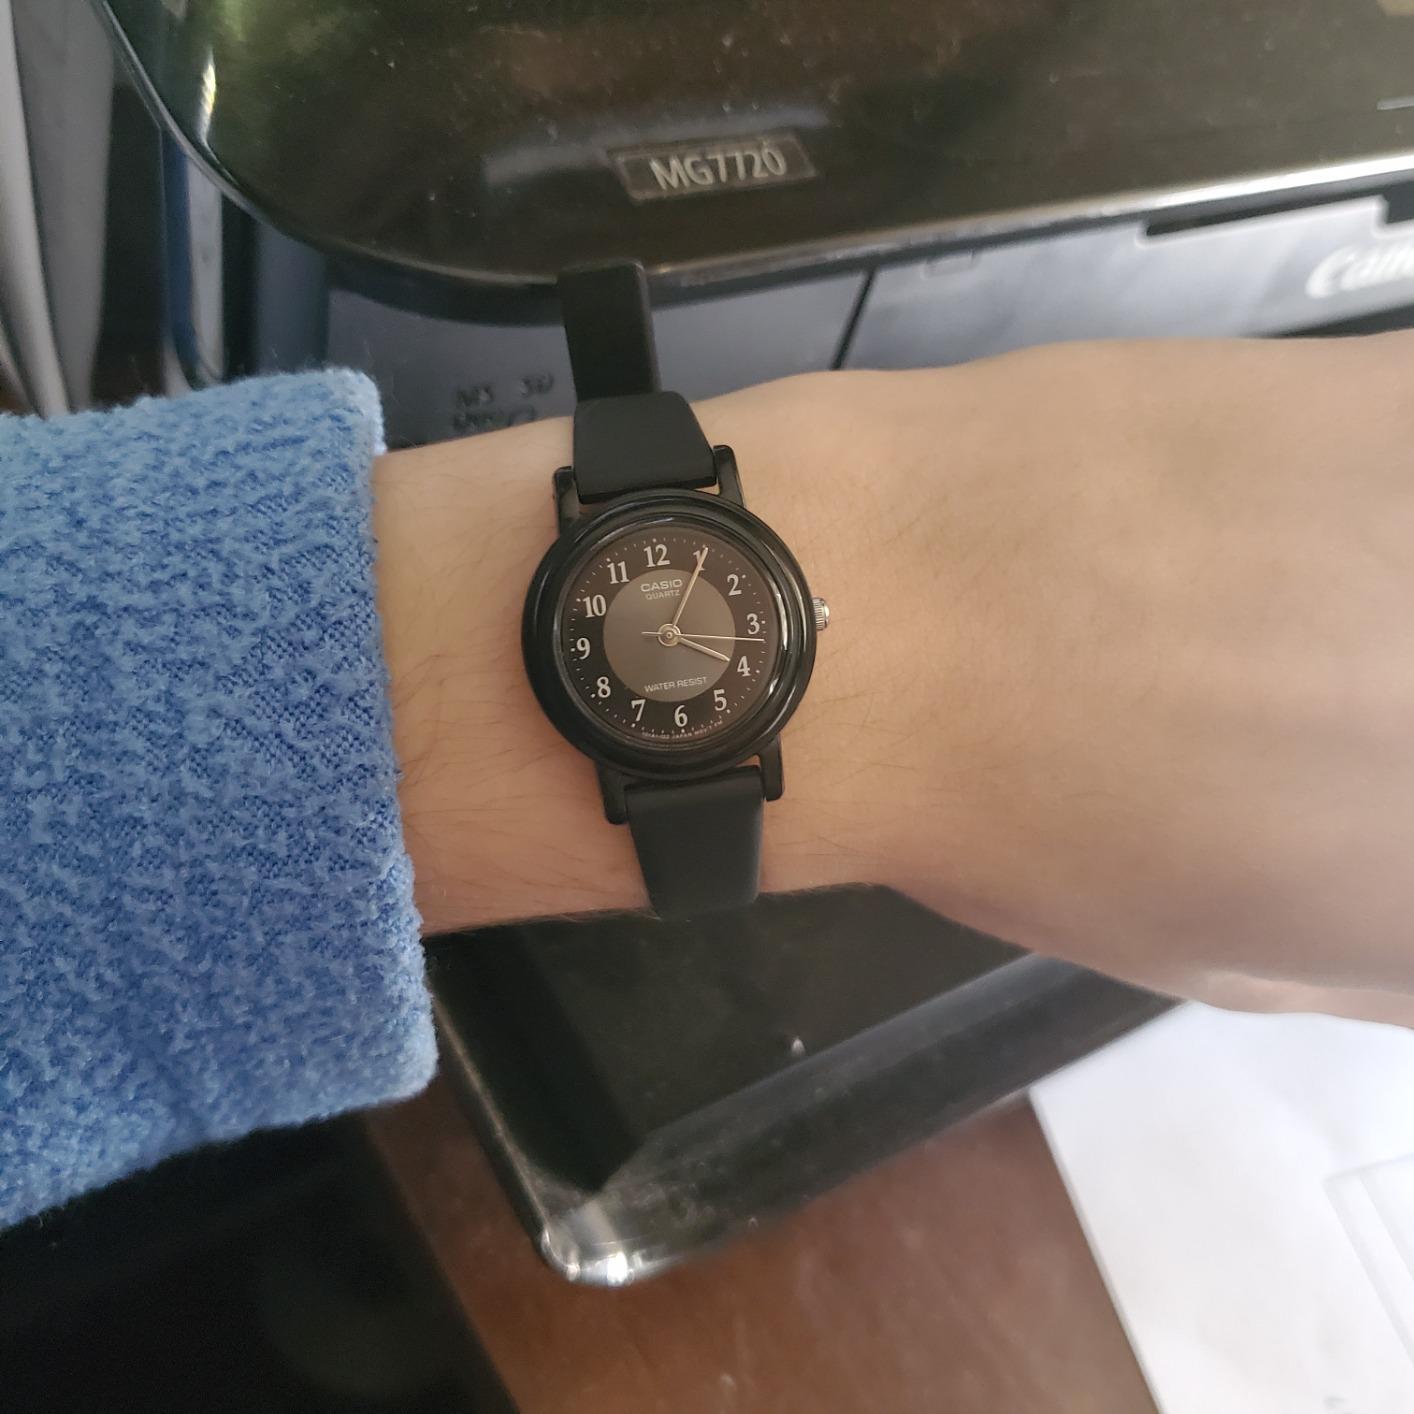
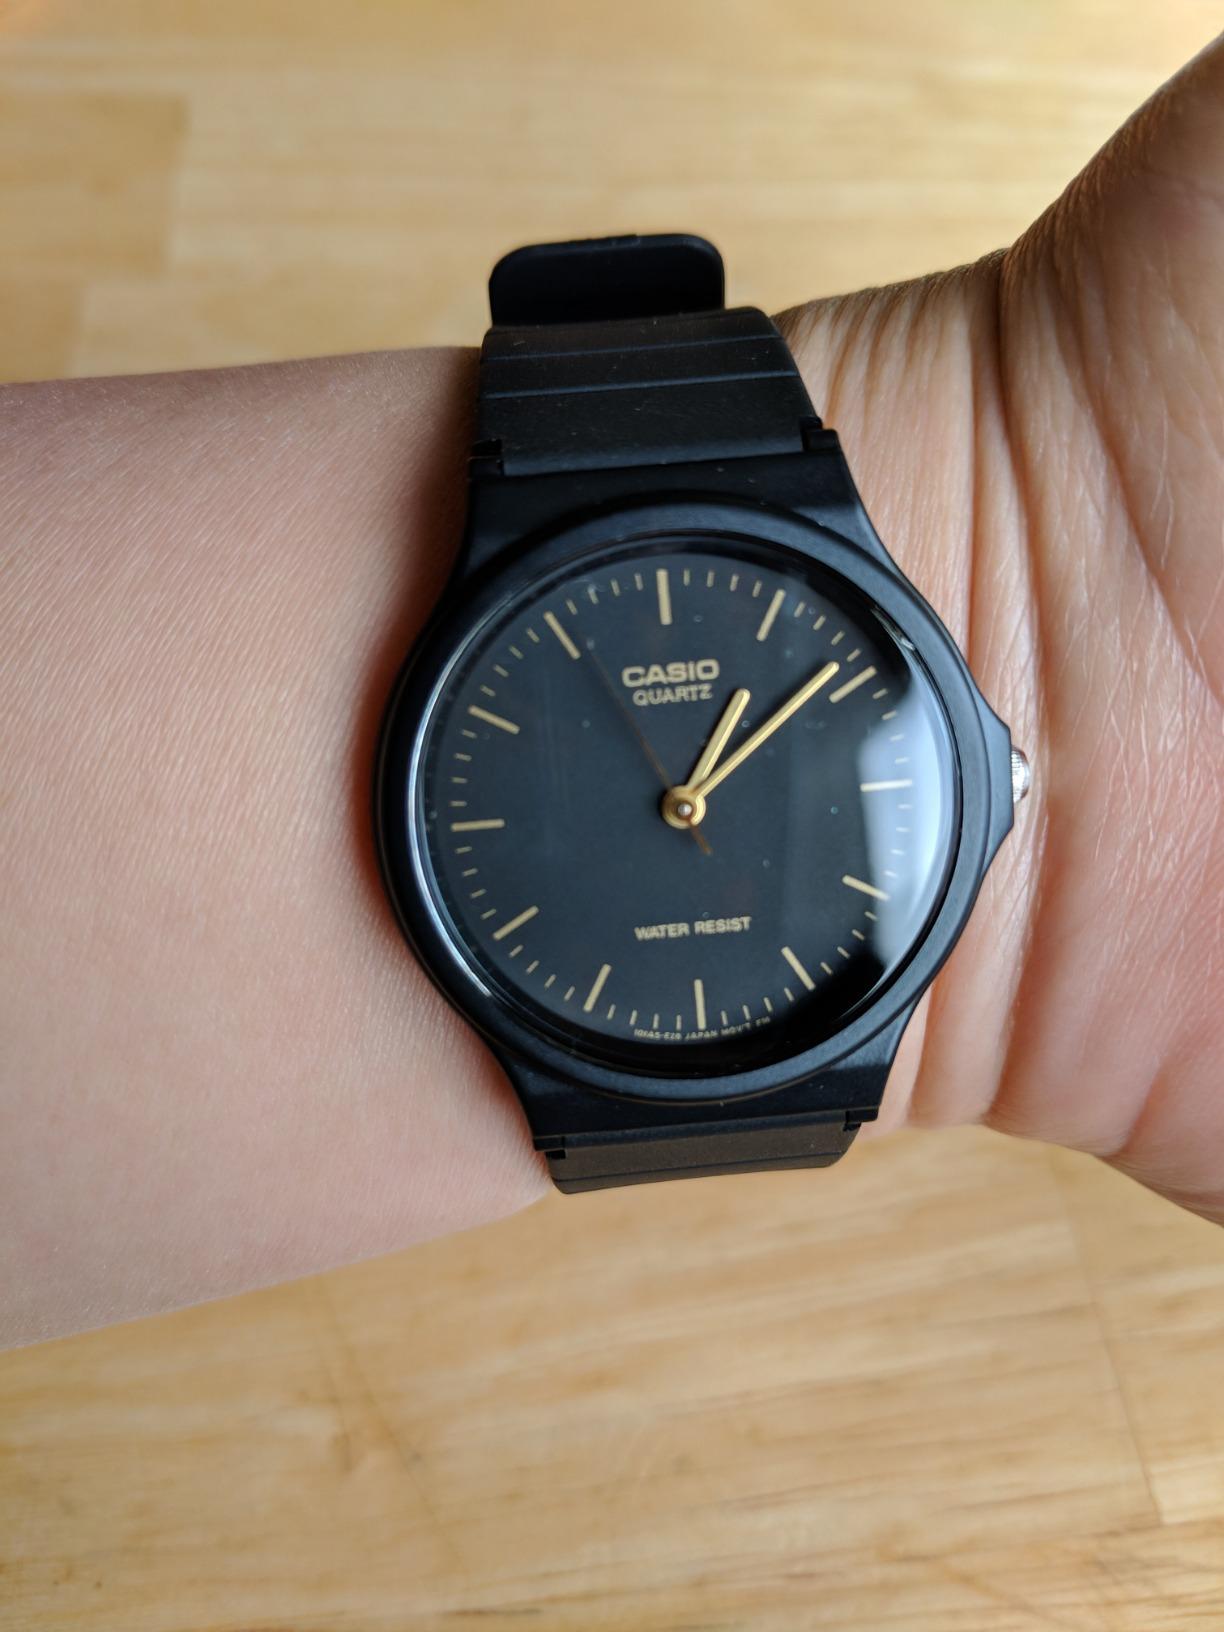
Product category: accessories_watch
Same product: no